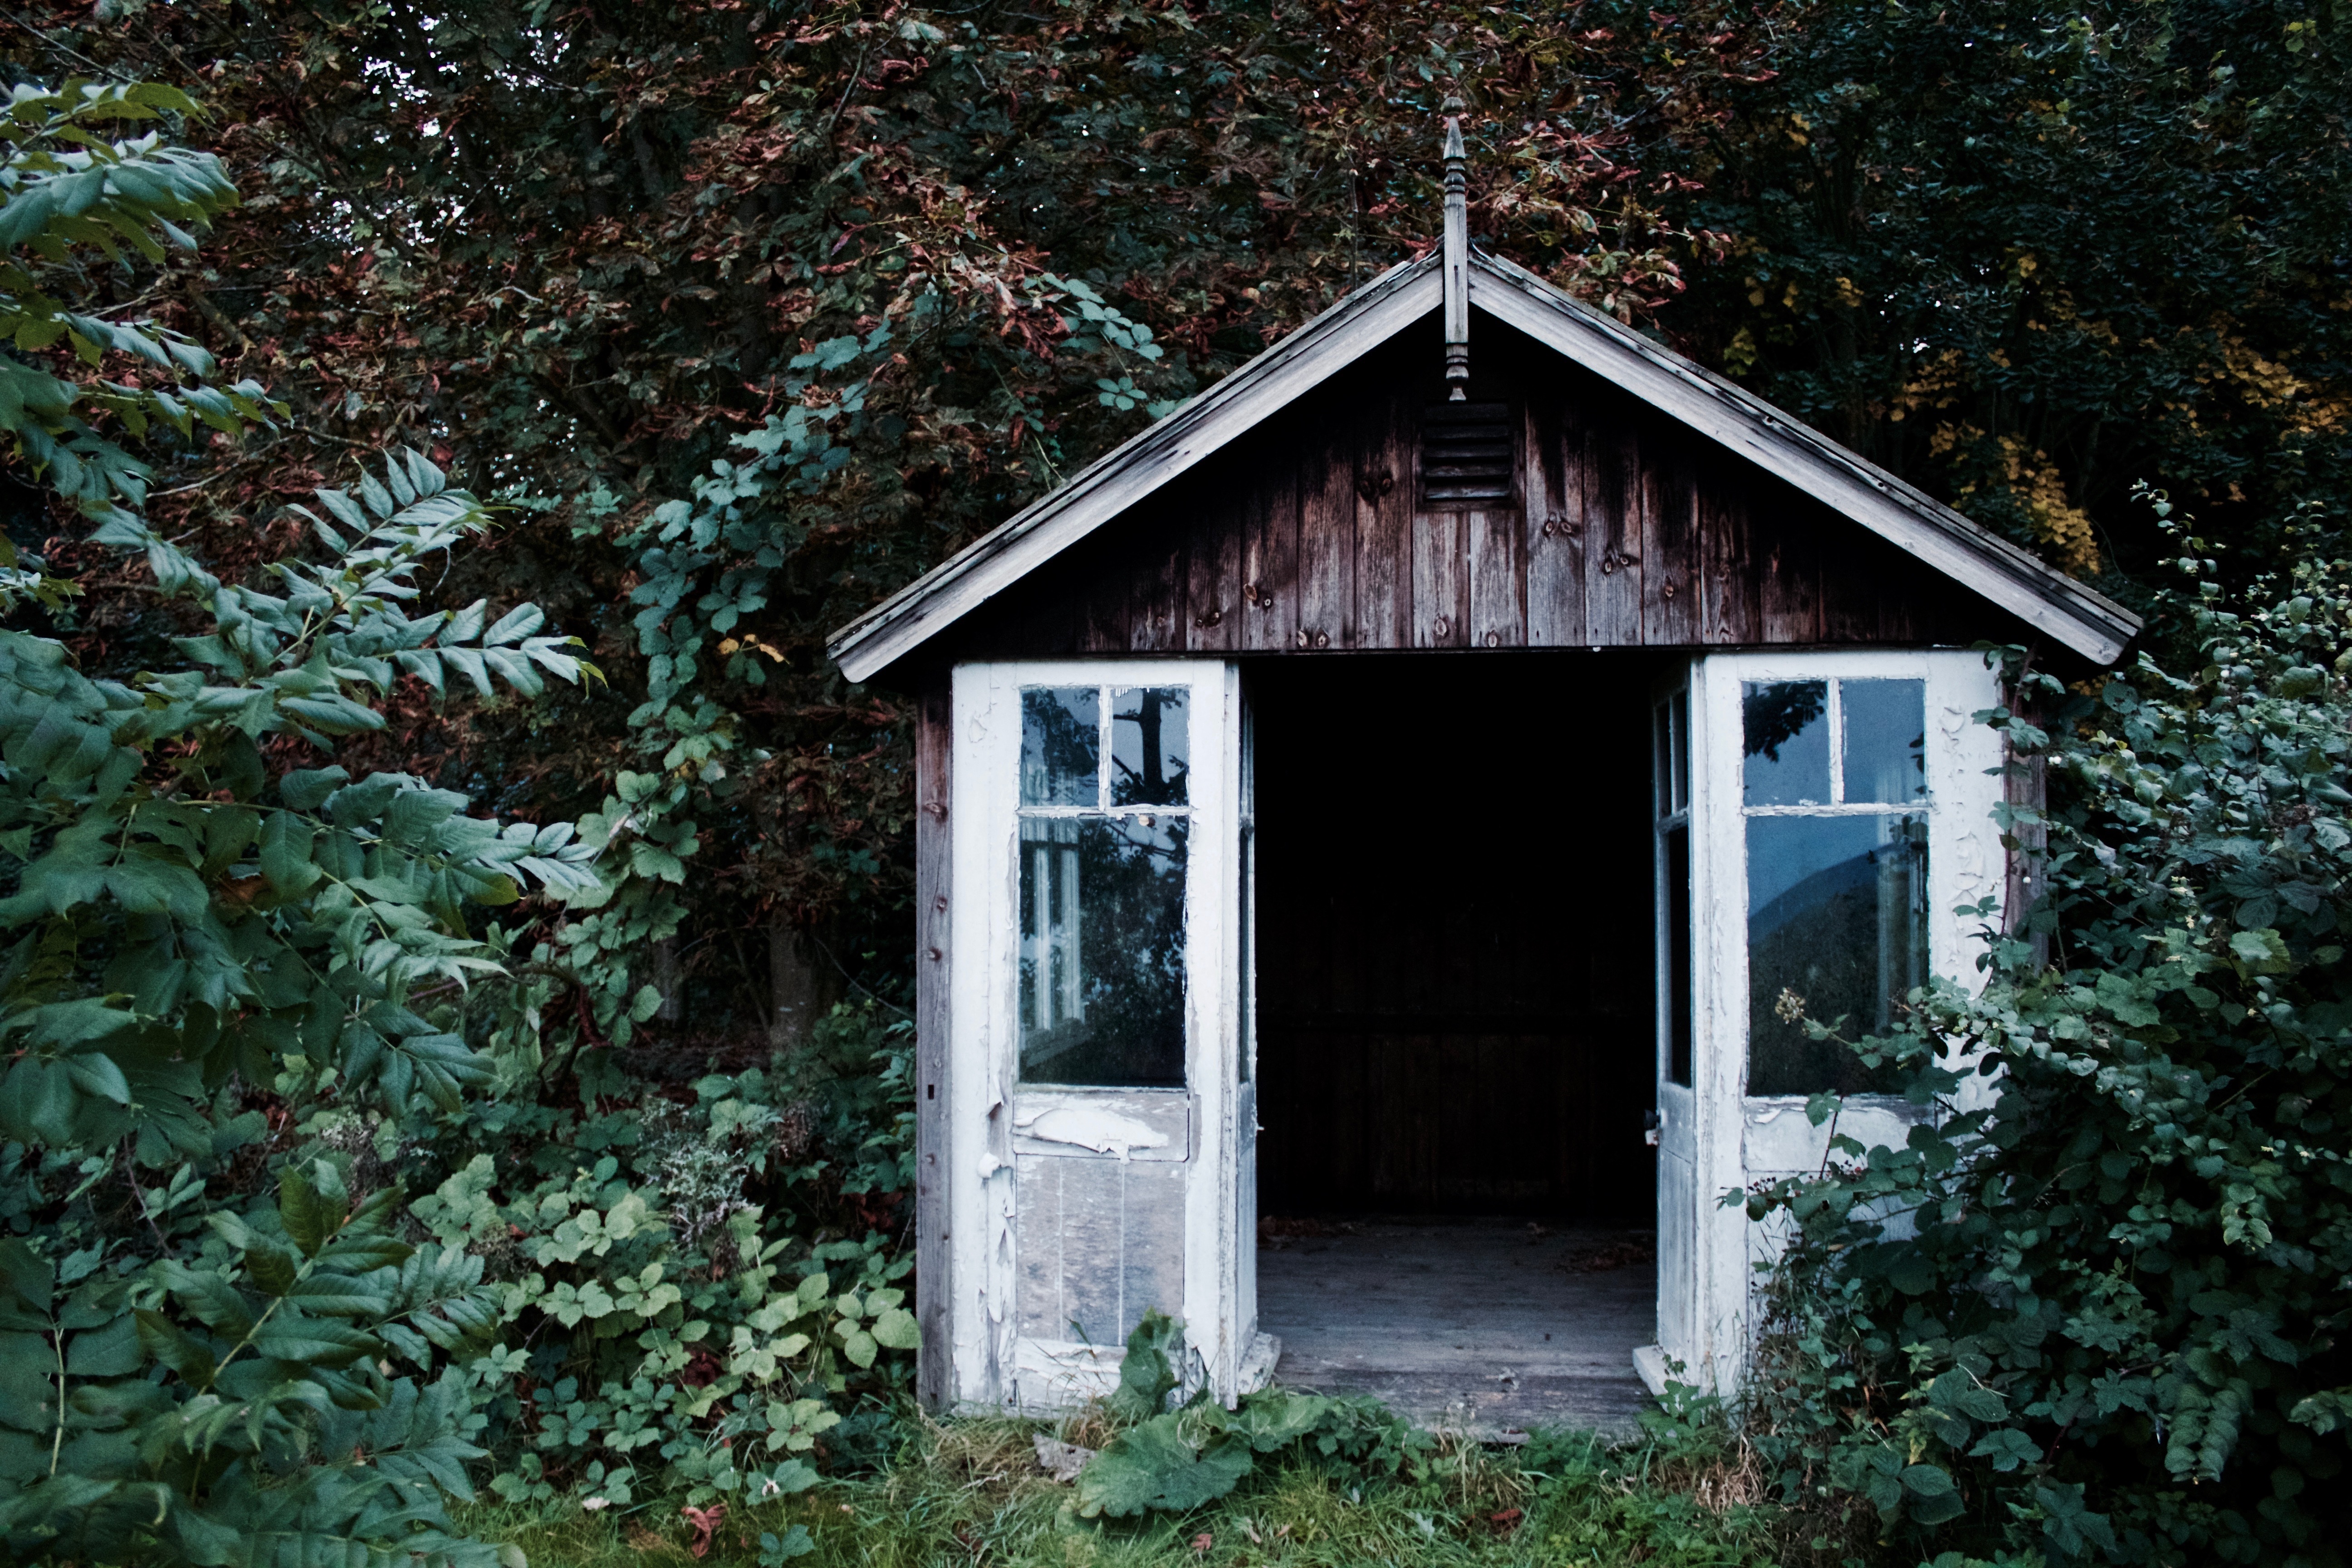
forest, house, building, home, shed, hut, shack, cottage, chapel, outhouse, estate, woodland, log cabin, rural area, outdoor structure